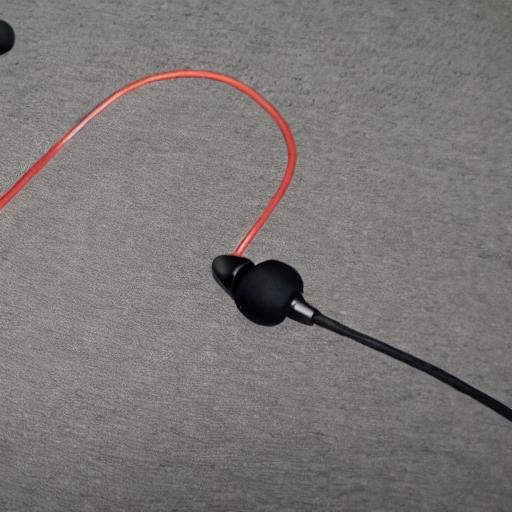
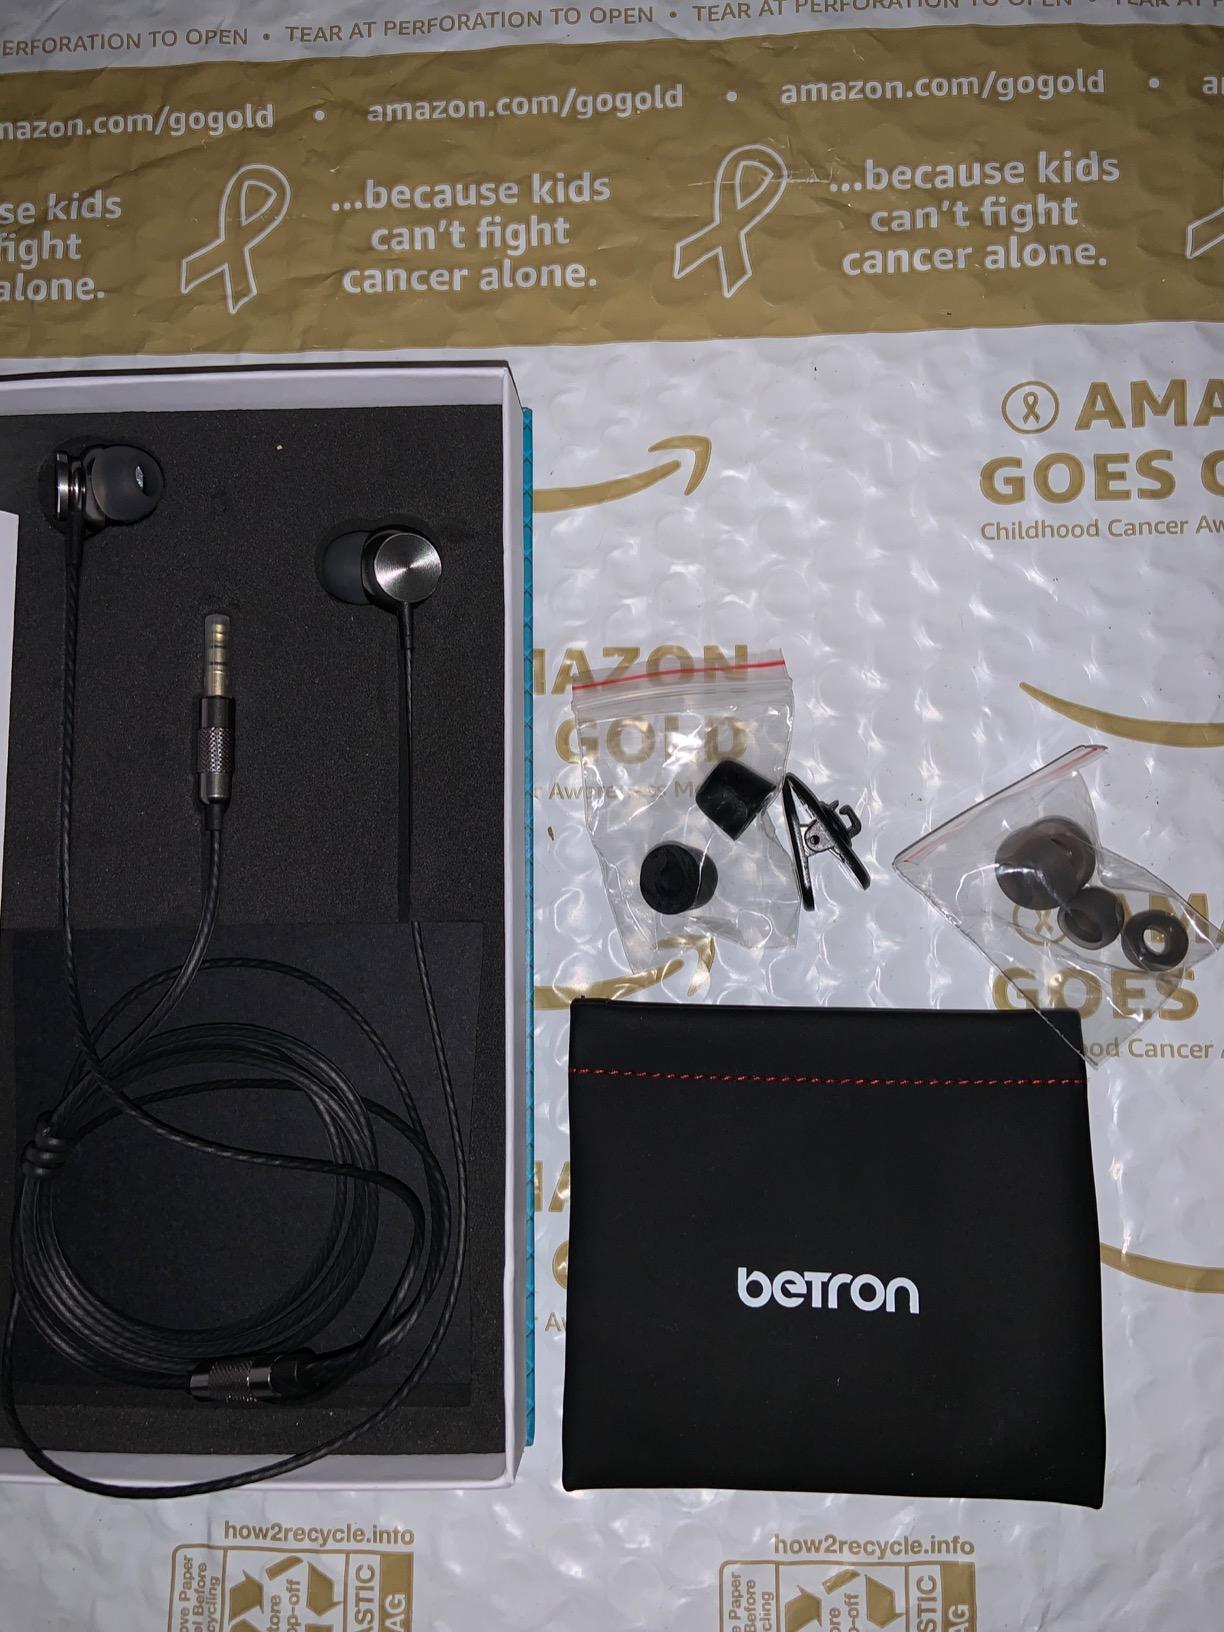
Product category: headphones
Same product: no